History of Stroud Green

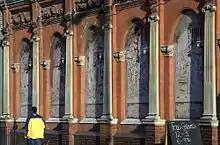
The Old Dairy, Stroud Green, as seen in the summer of 2006

The congregation was evangelical in 1885, when 2,266 signatories opposed the presentation of the ritualist, Dr. Robert Linklater, vicar 1885–1911. By 1888, however, Holy Trinity was the only Hornsey church with Anglo-Catholic services. The church continues to be firmly within the catholic tradition of the Church of England, as to which see the church's website (below).